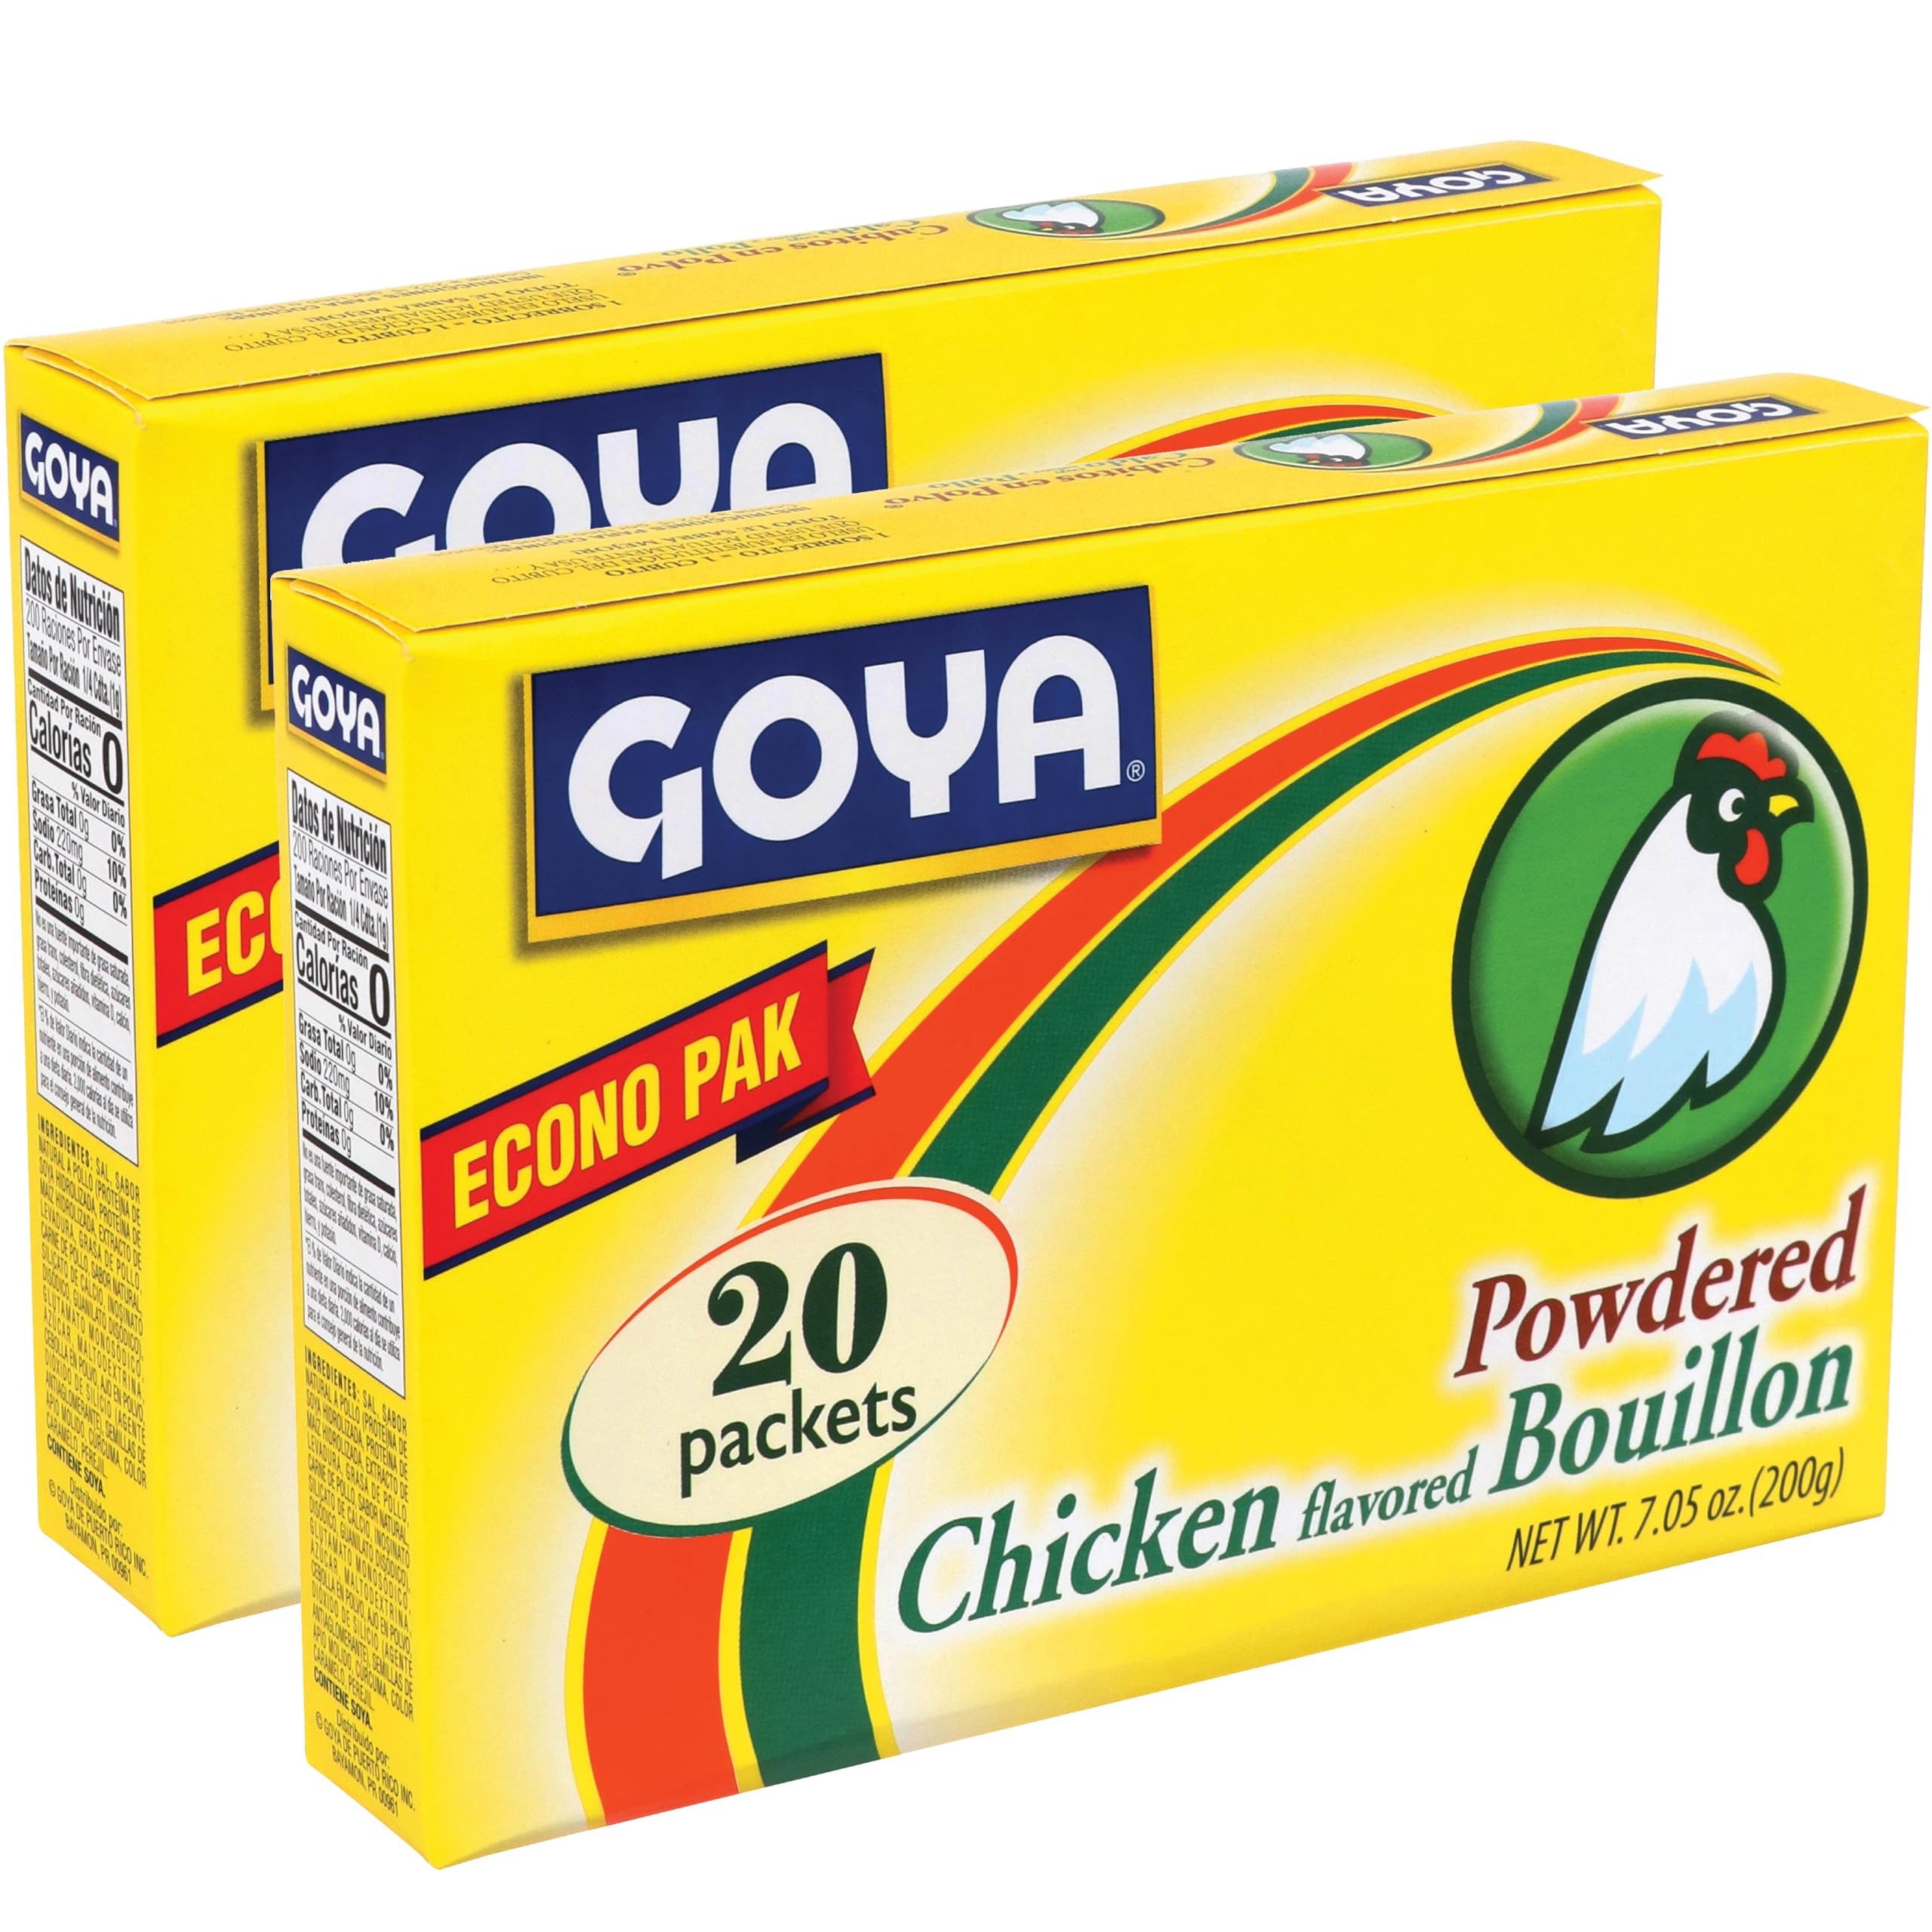
Item Name: Goya Chicken Bouillon, 7.05 Ounce each, Pack of 2
Bullet Point 1: DELICIOUS BOUILLON | When your favorite recipe calls for broth or bouillon, reach for easy-to-use, super-flavorful GOYA Chicken Bouillon. They come as a powder and are excellent as a rich flavorful base for soups, on chicken, meat and rice dishes, and even to make savory gravies. Great flavor, at your fingertips!
Bullet Point 2: AUTHENTIC & FLAVORFUL | They come as a powder and are excellent as a rich flavorful base for soups, on chicken, meat and rice dishes, and even to make savory gravies. Great flavor, at your fingertips! Making every dish it graces taste truly exceptional, Goya Chicken Bouillon is a flavorful broth base or to add rich flavor to soups, stews, gravies, rice dishes, and more.
Bullet Point 3: VERSATILE | Great flavor, at your fingertips! Making every dish it graces taste truly exceptional, Goya Chicken Bouillon is a flavorful broth base or to add rich flavor to soups, stews, gravies, rice dishes, and more. No pantry is complete without this seasoning staple!
Bullet Point 4: PREMIUM QUALITY | If it's Goya... it has to be good! | ¡Si es Goya... tiene que ser bueno!
Bullet Point 5: ONE 7.05 OZ BOX | Discover Goya's incredible variety of seasonings on Amazon Fresh, Amazon Retail and Prime Pantry
Product Description: Goya Chicken Bouillon, 7.05 Ounce | When your favorite recipe calls for broth or bouillon, reach for easy-to-use, super-flavorful GOYA Chicken Bouillon. They come as a powder and are excellent as a rich flavorful base for soups, on chicken, meat and rice dishes, and even to make savory gravies. Great flavor, at your fingertips! Making every dish it graces taste truly exceptional, Goya Chicken Bouillon is a flavorful broth base or to add rich flavor to soups, stews, gravies, rice dishes, and more. No pantry is complete without this seasoning staple! Calorie Free, Fat Free, Saturated Fat Free, Cholesterol Free. If it's Goya ... it has to be good!
Value: 2.0
Unit: Count

Price: 7.02